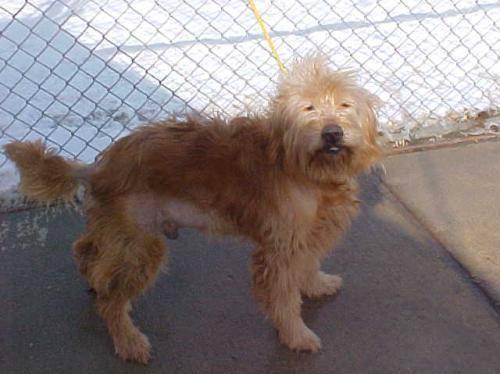
dog